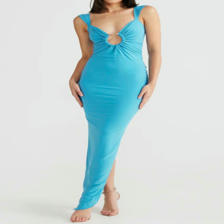
Label: Modal